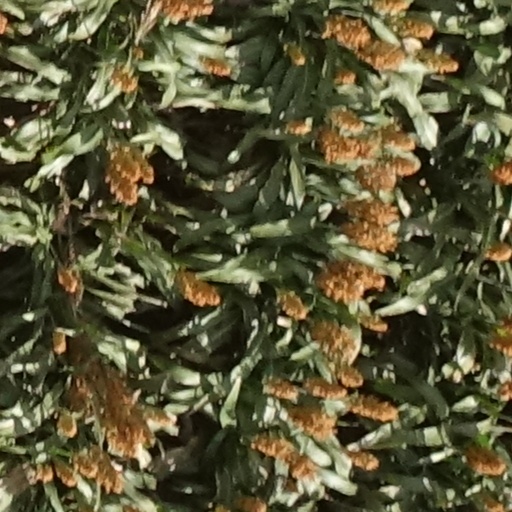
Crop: sorghum